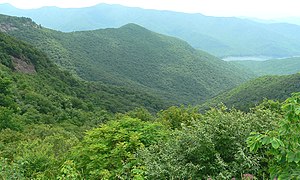
Nearktiske zone / Nearktiske økoregioner på landjorden
Den nearktiske zone er en af de otte 8 økozoner, som Jordens overflade er inddelt i.